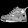
Label: Sneaker